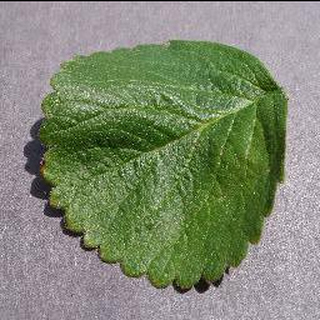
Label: healthy_strawberry